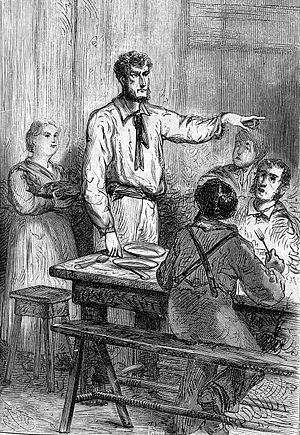
""Les Enfants du capitaine Grant"", Édouard Riou. &#32
Tom Ayrton est un personnage des Enfants du capitaine Grant de Jules Verne. Il reparaît plus tard dans L'Île mystérieuse.